Robeson County, North Carolina

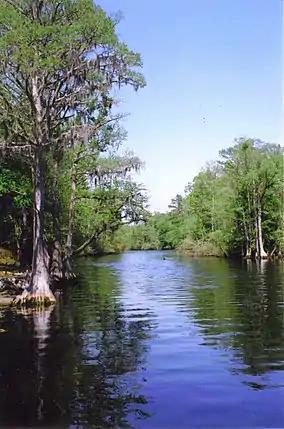
The Lumber River as seen from the boat launch at Princess Ann near Orrum.

Indigenous people have lived in the region as early as 20,000 BC, though little is known about those who lived there in the pre-colonial and early colonial eras. Archeological excavations in the area eventually encompassing Robeson County have uncovered glass beads—often used by Native Americans in trade, pottery, and clay pipes. Archeologist Stanley Knick concluded that the land had been inhabited continuously from 12,000 BC in the early Paleo-Indian period through the Archaic and Woodland periods and up to the present. The earliest written mention of Native Americans in the area is a 1725 map compiled by John Herbert, which identified four Siouan-speaking communities near Drowning Creek—later known as the Lumber River.